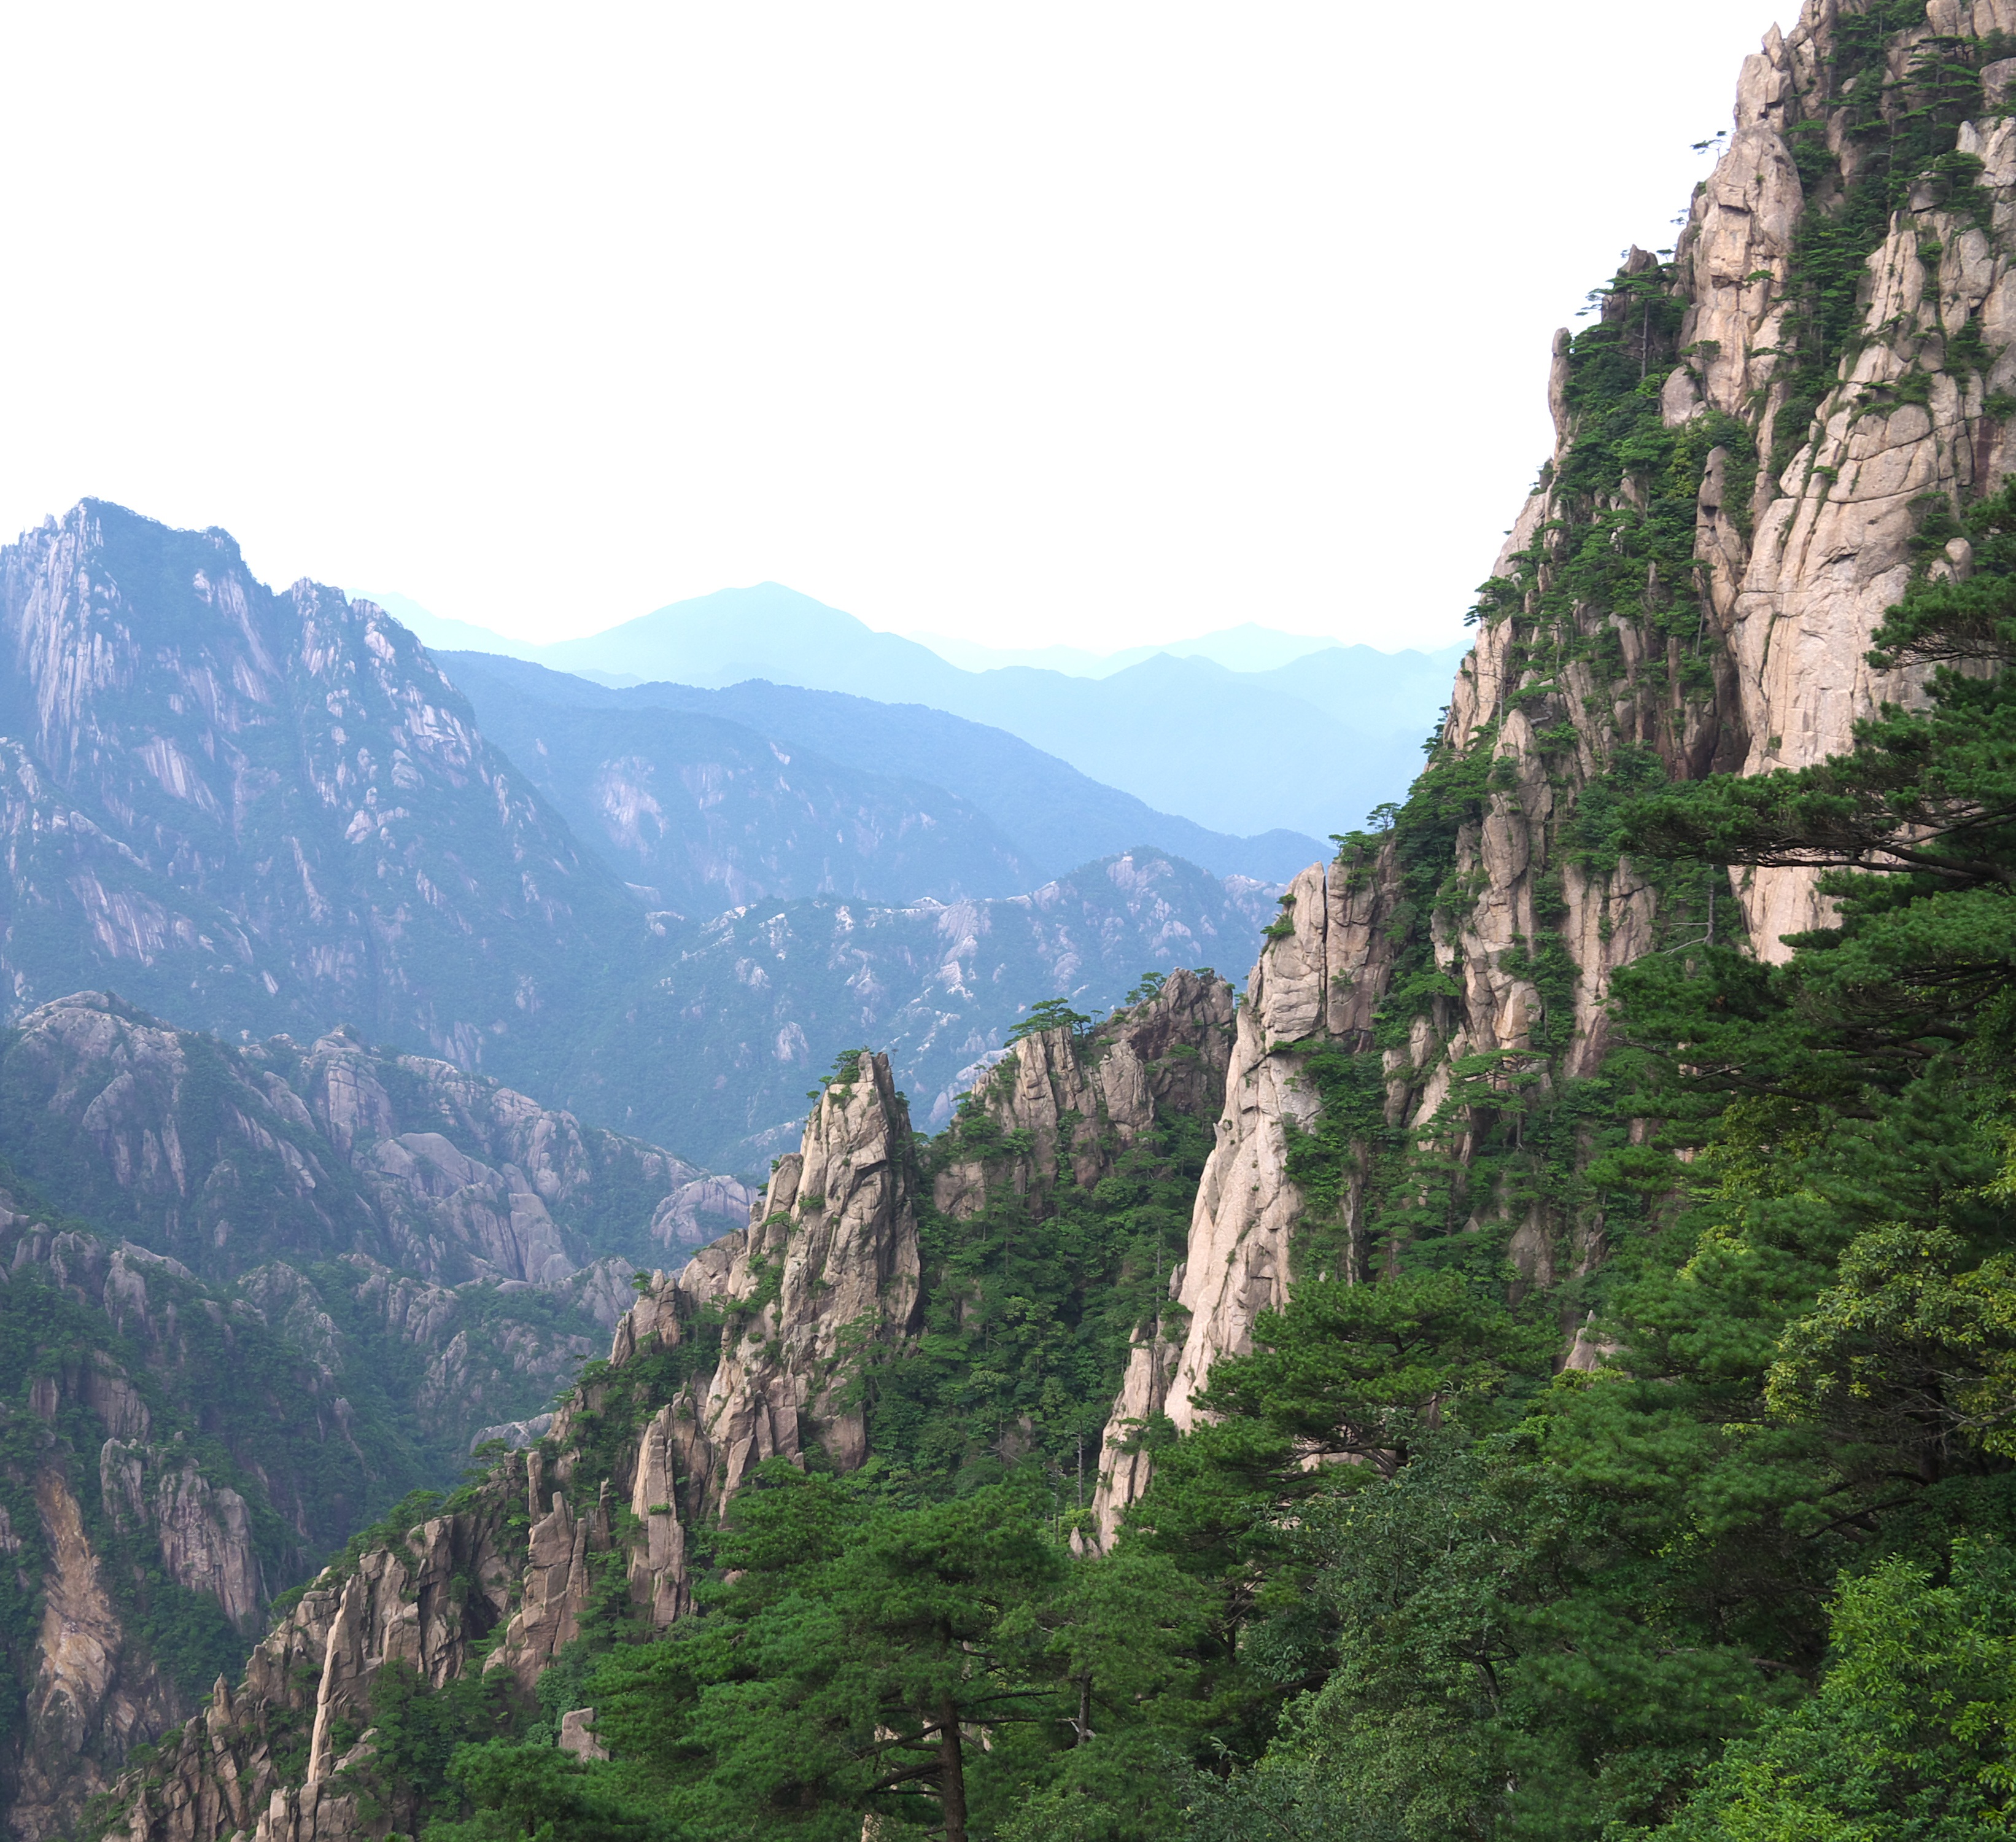
mountain, valley, mountain range, formation, cliff, canyon, terrain, national park, ridge, badlands, ravine, plateau, escarpment, wadi, huangshan, landform, anhui, amoxicillin, geographical feature, mountainous landforms